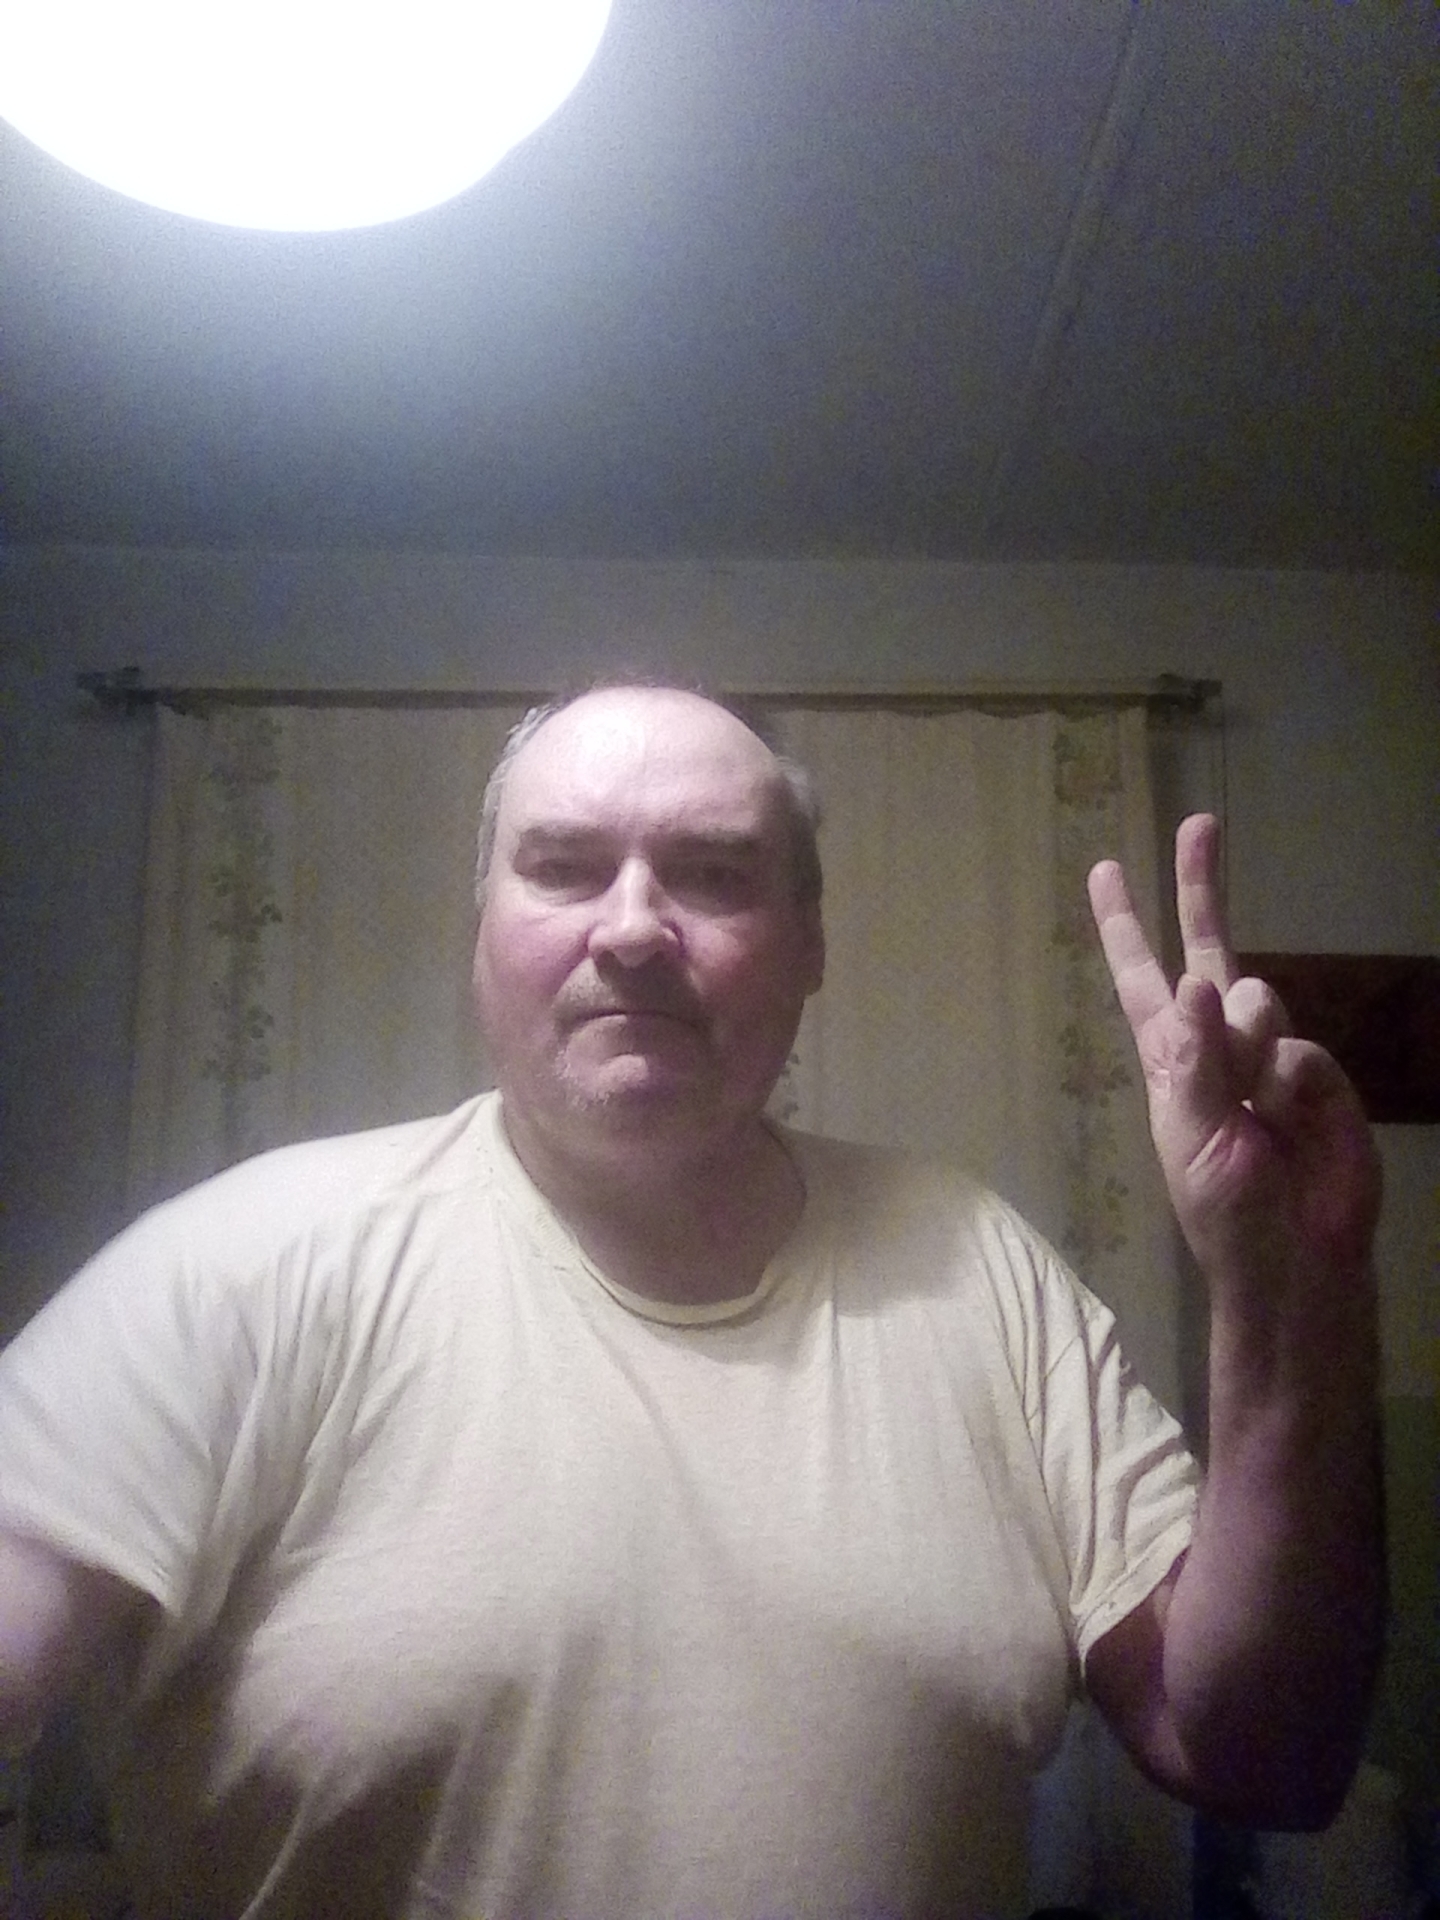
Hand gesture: peace